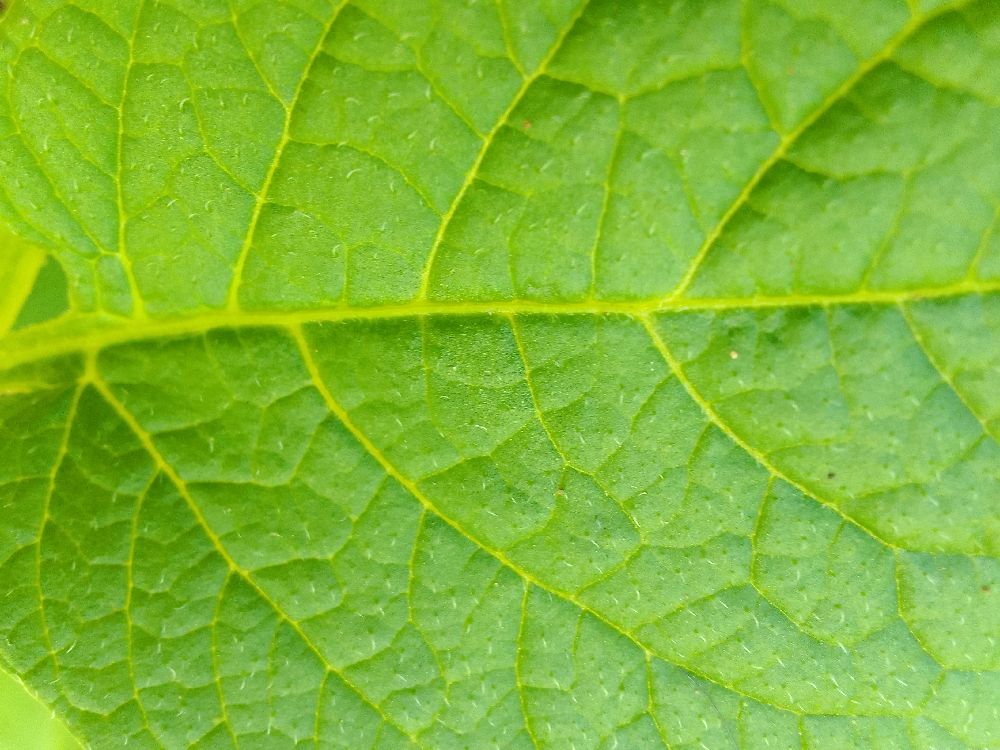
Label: Healthy